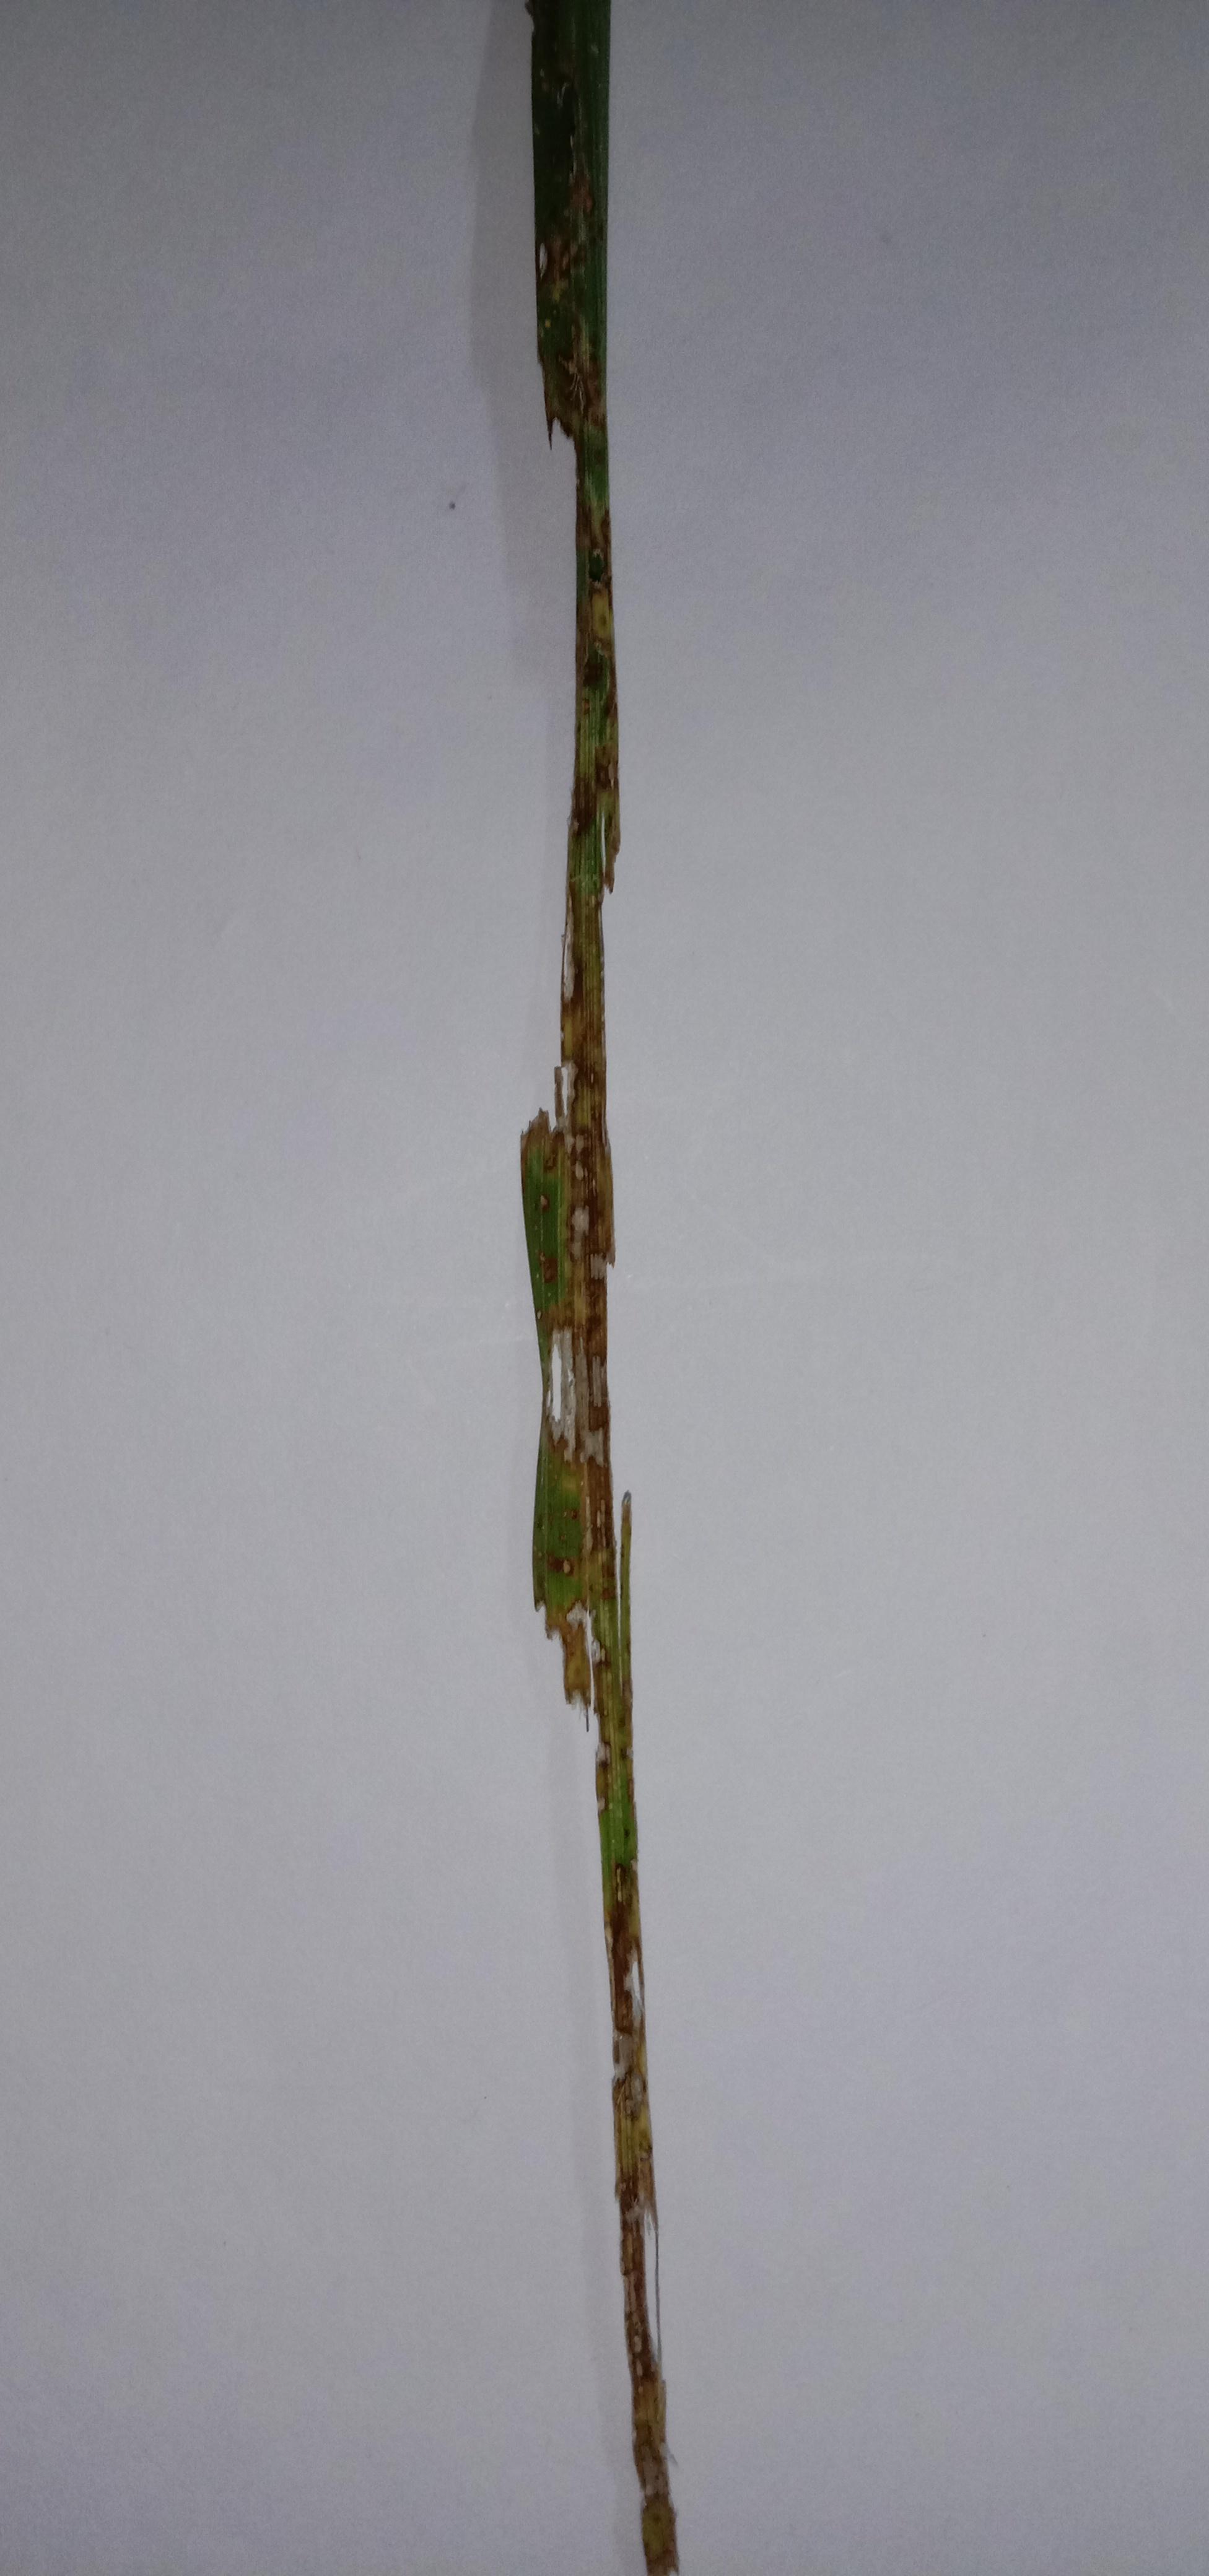
Label: Rice___Leaf_Blast